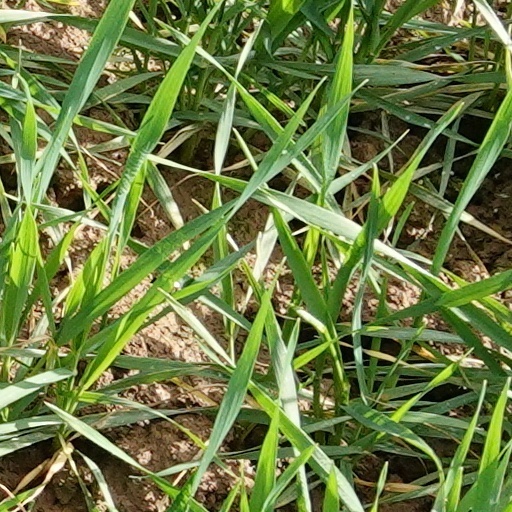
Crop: wheat